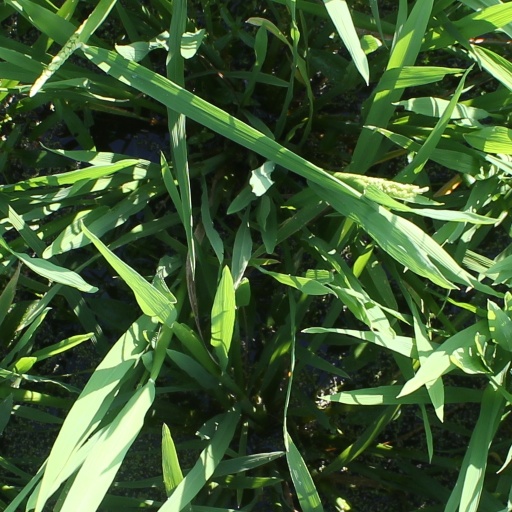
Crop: rice